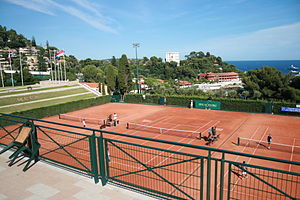
Monte-Carlo Country Club
Monte-Carlo Country Club er en privat tennisklub, der på trods af dens navn ikke ligger i Monte Carlo i Monaco men umiddelbart nordøst for grænsen i Roquebrune-Cap-Martin i departementet Alpes-Maritimes i Frankrig. Med et indmeldelsesgebyr på 7.000 € og et årligt kontingent på 1.370 € er det en af de mere eksklusive klubber af sin slags.